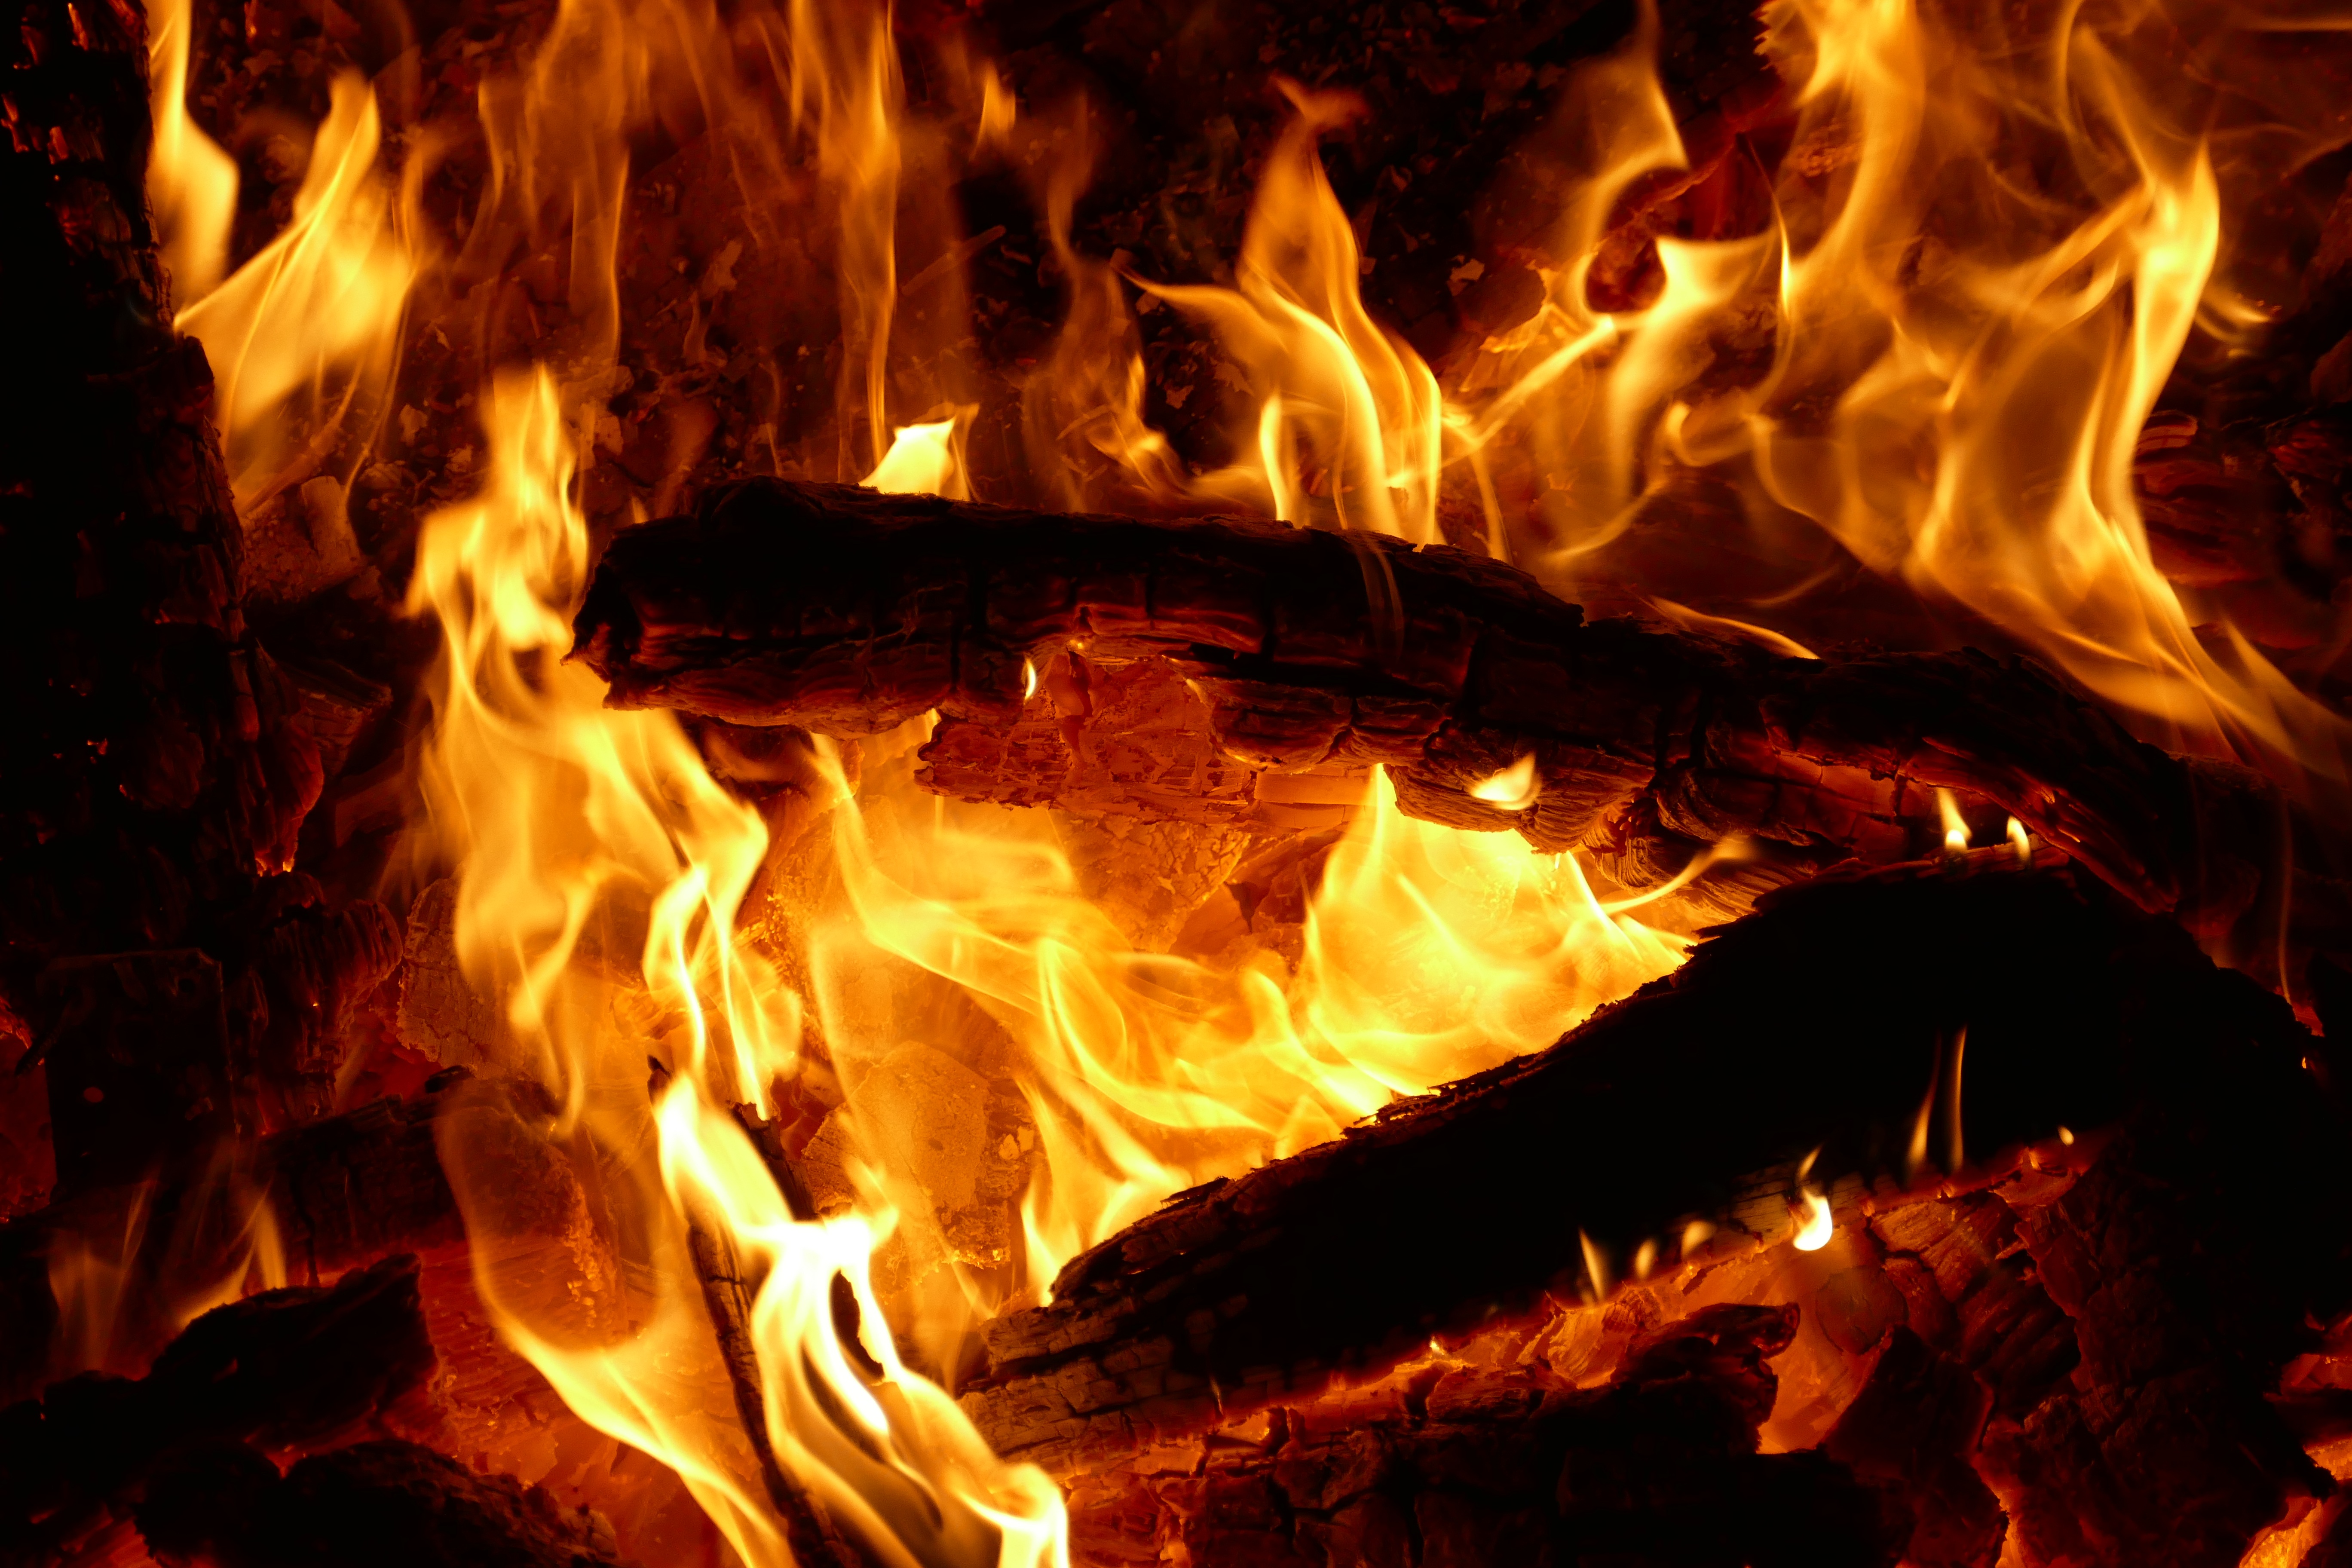
glowing, wood, night, flame, fire, fireplace, darkness, yellow, campfire, bonfire, heat, burn, brand, font, firelight, st martin, embers, wood fire, geological phenomenon, martin fire